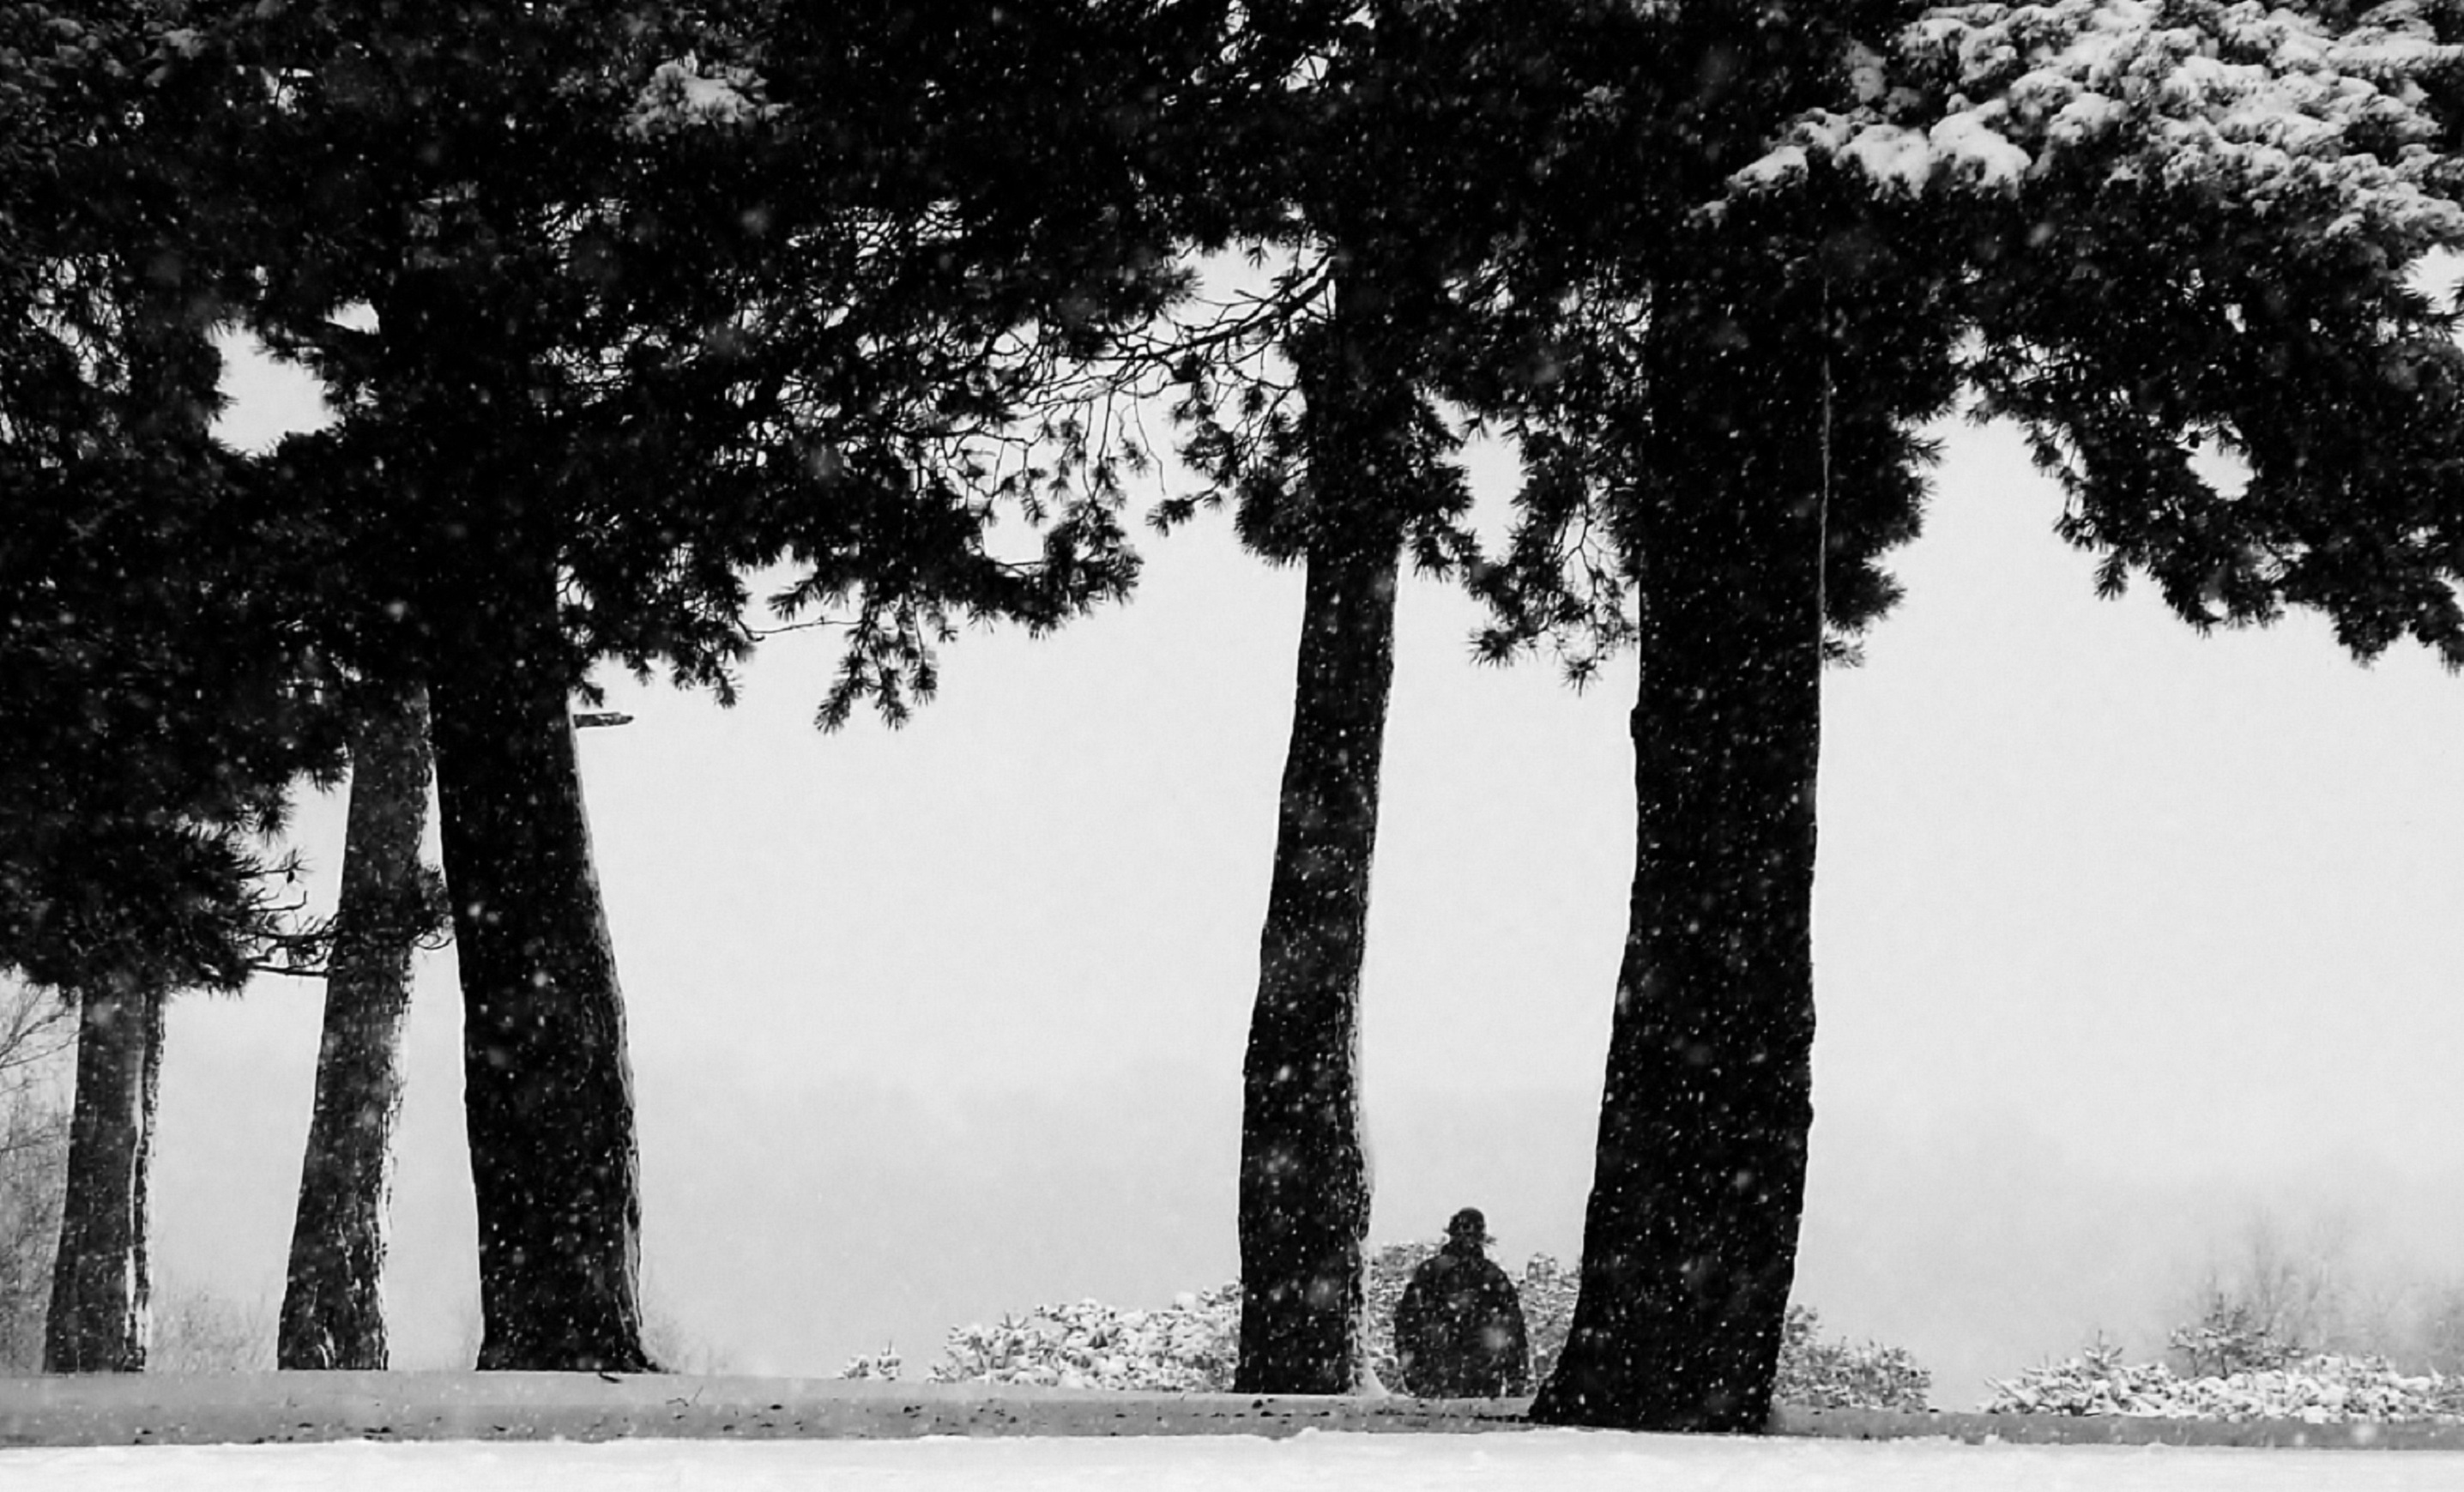
man, beach, landscape, sea, tree, water, nature, branch, silhouette, person, snow, winter, light, black and white, people, plant, sky, girl, sun, woman, white, photography, looking, summer, dark, female, evening, model, young, natural, weather, brown, blue, black, monochrome, lonely, lifestyle, season, figure, loneliness, lone, body, adult, monochrome photography, atmospheric phenomenon, woody plant